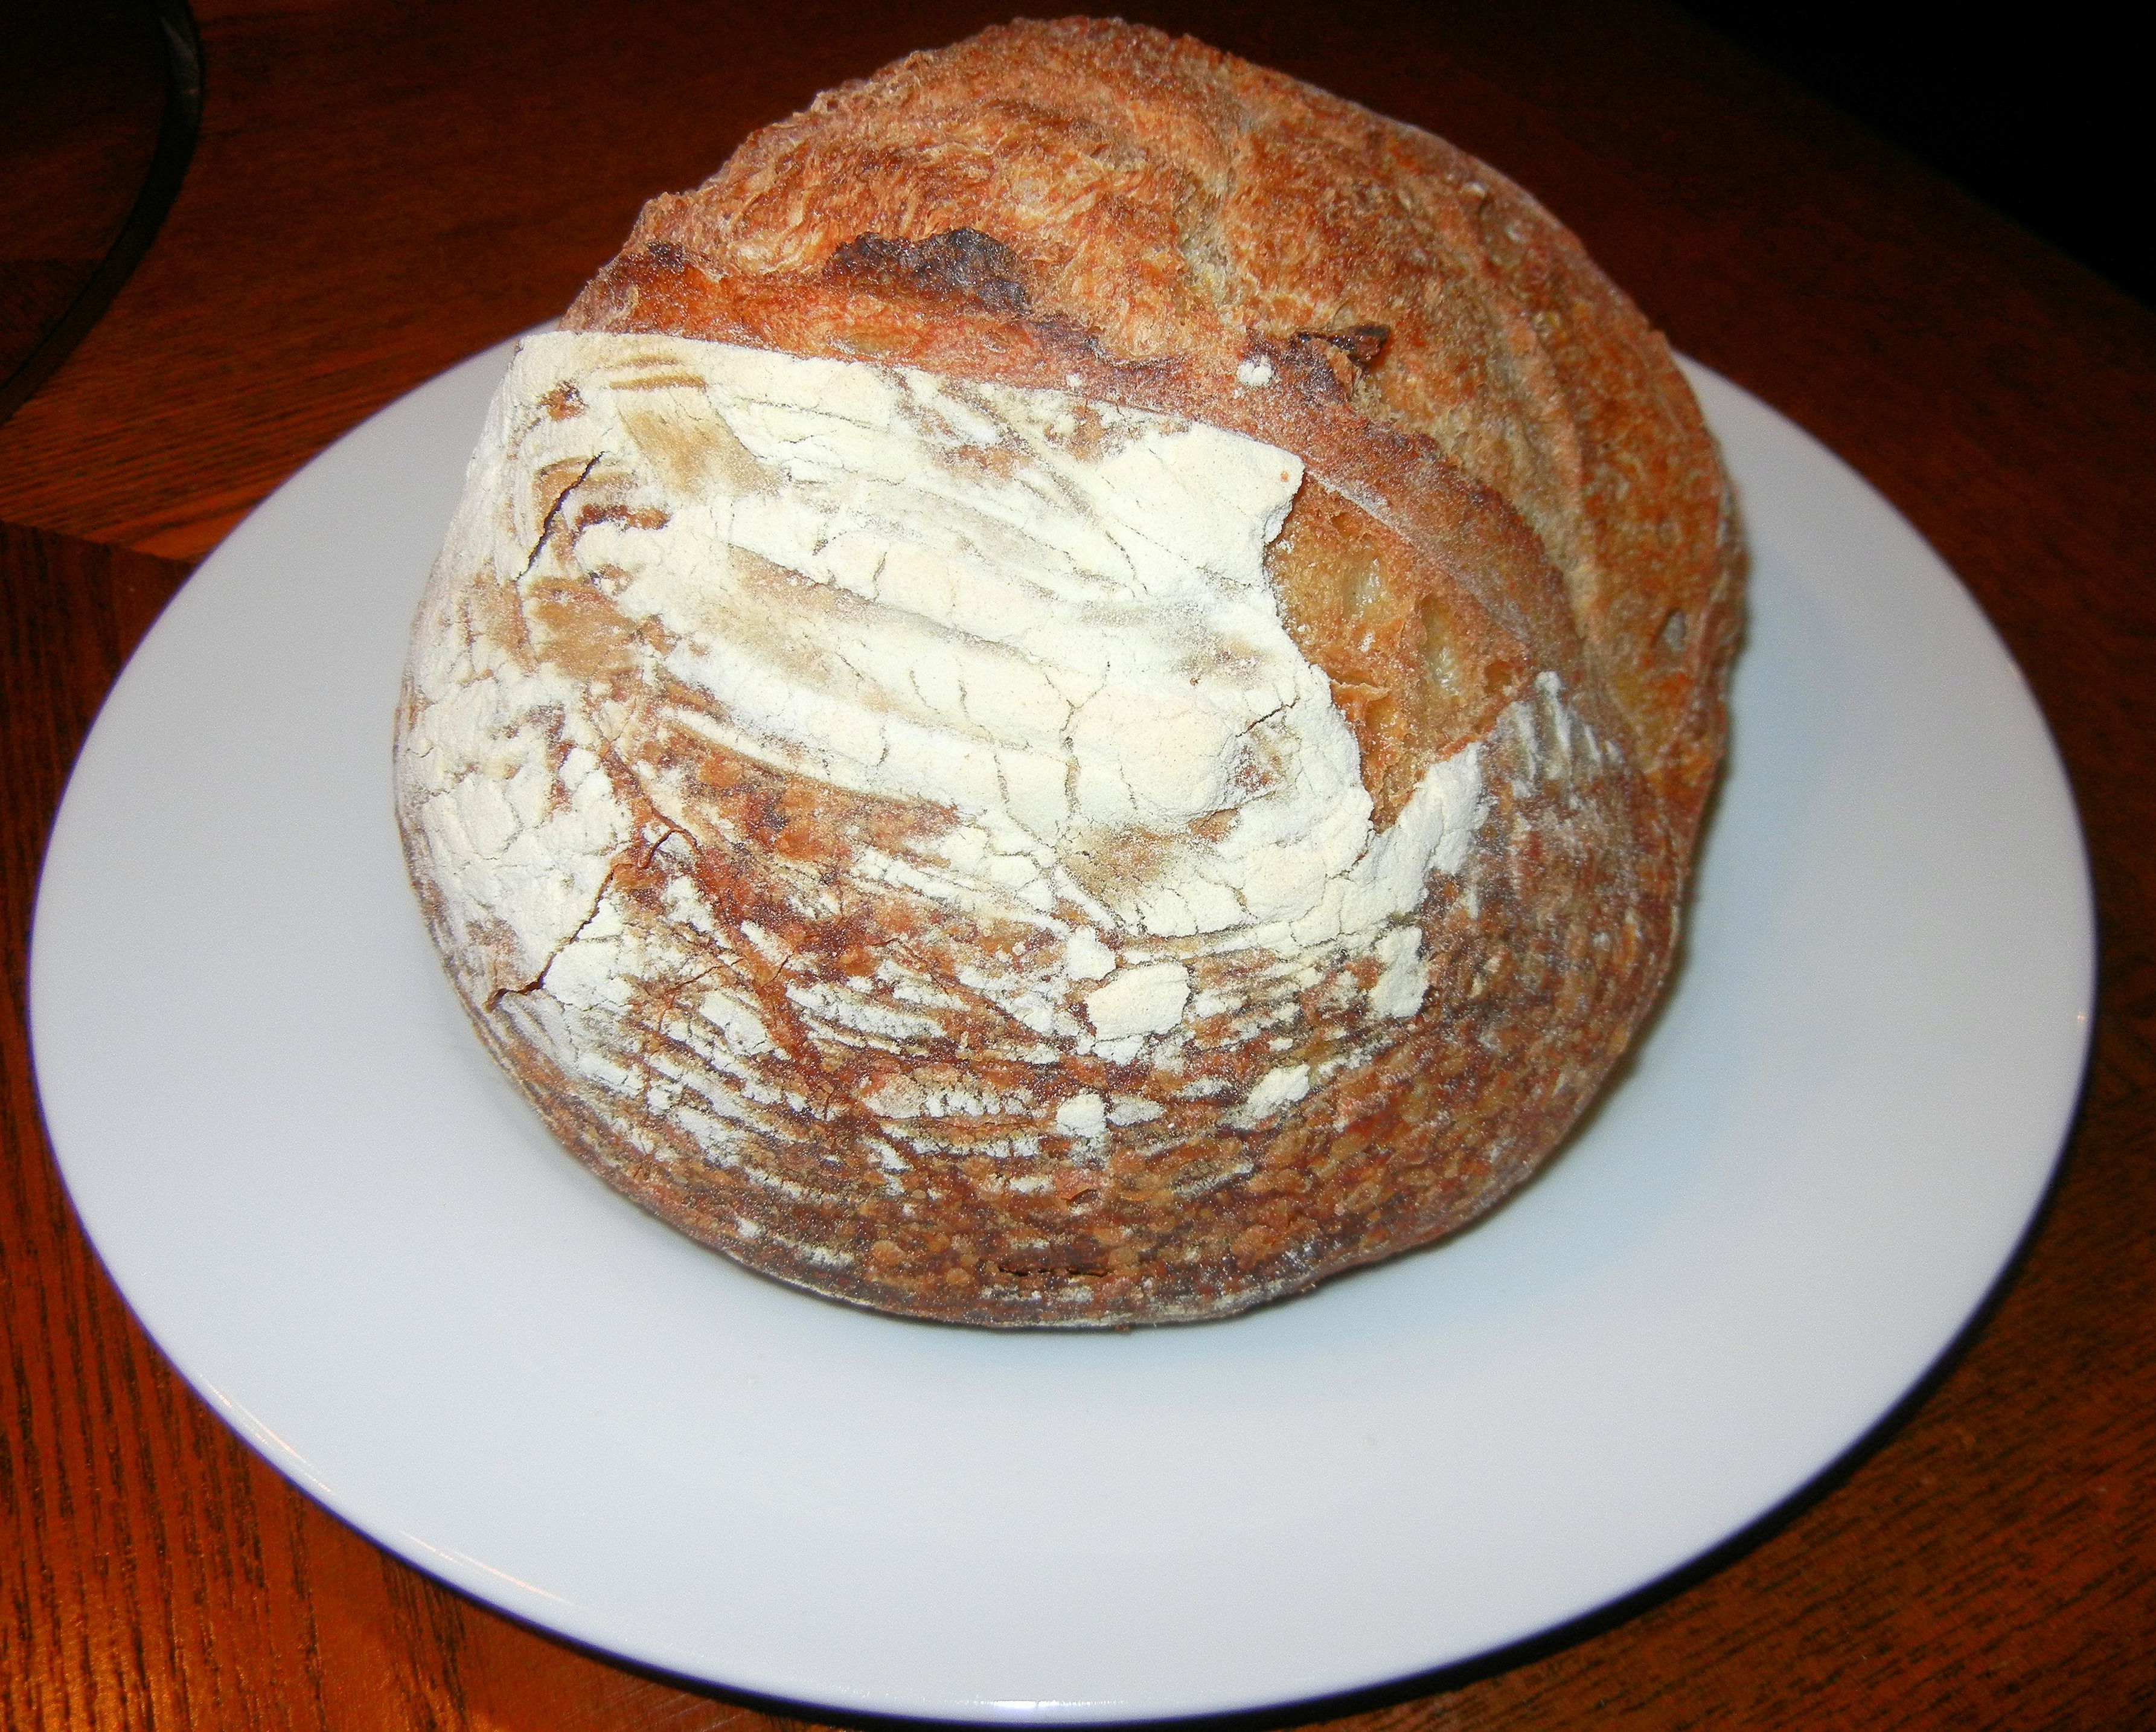
rustic, dish, meal, food, breakfast, baking, dessert, cuisine, bread, baked, sourdough, baked goods, rye bread, grass family, sour dough bread, multi grain